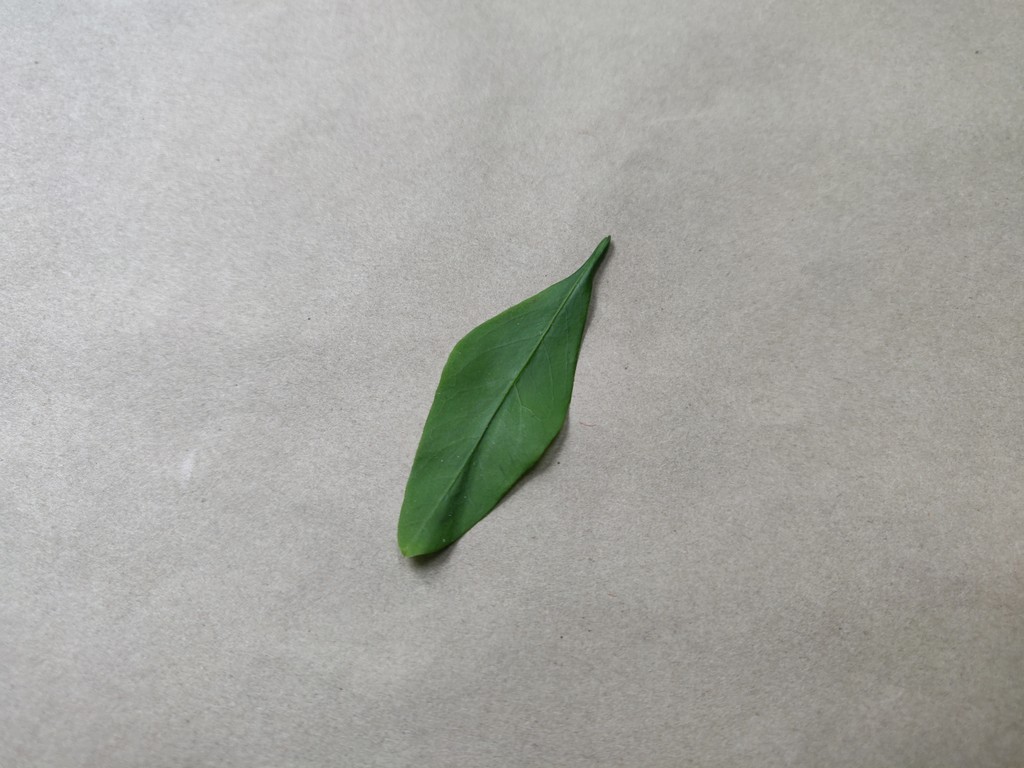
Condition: Healthy
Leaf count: single
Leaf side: front